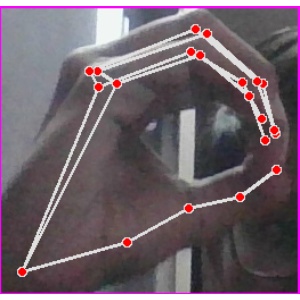
अक्षर: ठ